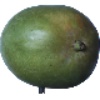
Label: mango